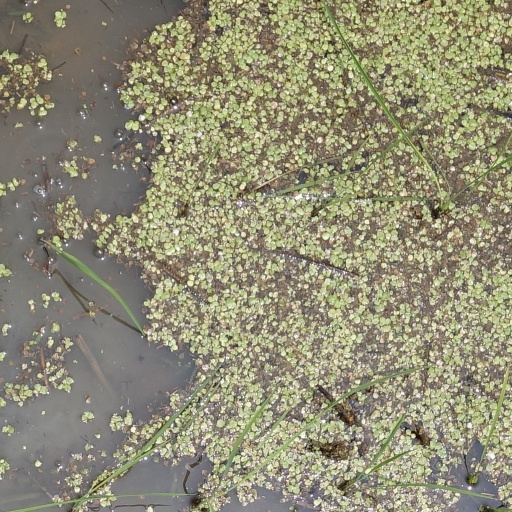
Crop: rice